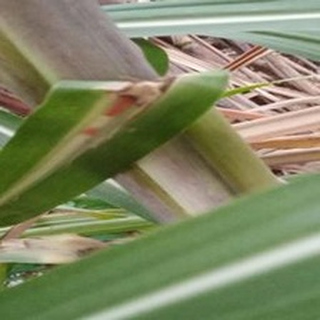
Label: sugarcane_red_rot